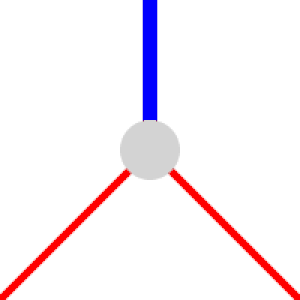
This picture shows a and gate gadget of constraint logic.
En informatique théorique et en théorie des jeux, la logique contrainte est un formalisme proposé par Robert A. Hearn et Erik D. Demaine pour démontrer plus simplement des résultats de complexité théorique pour des jeux de plateau, comme le jeu de pousse-pousse qui a été montré complet pour la classe PSPACE. La logique contrainte propose des gadgets et est utilisée pour prouver la dureté de généralisation de problèmes sur les graphes comme ensemble indépendant.